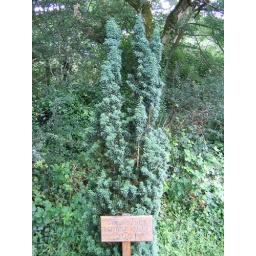
tree near castle